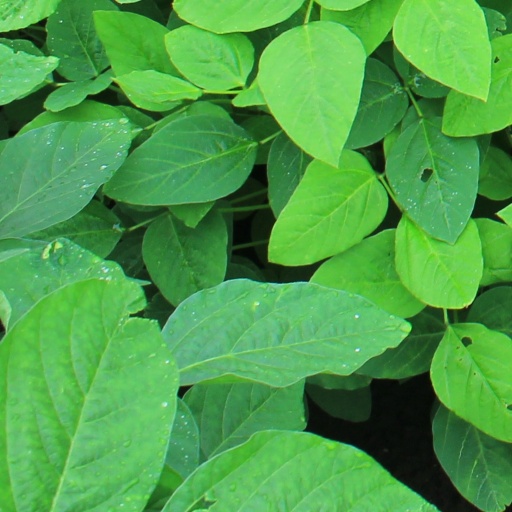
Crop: soybean